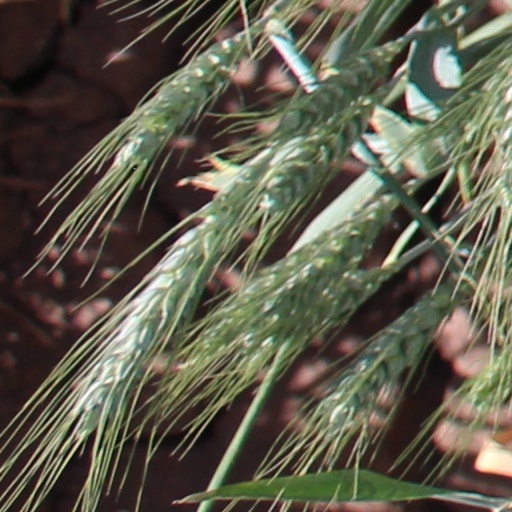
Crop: wheat